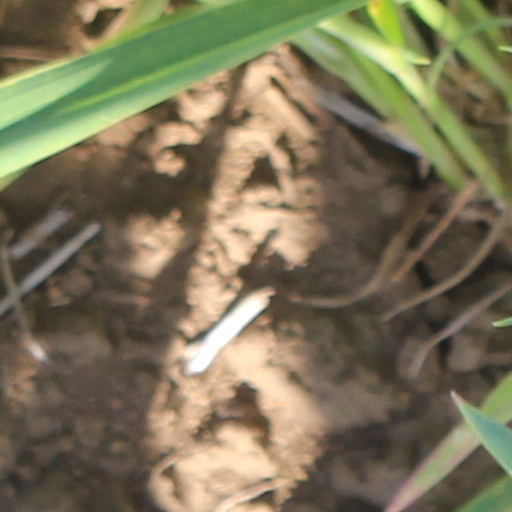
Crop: wheat